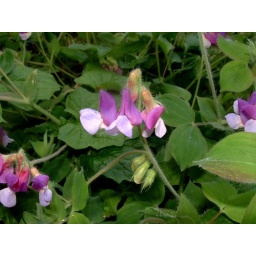
The loveliest lathyrus....goodnatured flowering over a long period and self seeds. Terrific (big) pot plant in the garden.